Infected (novel)

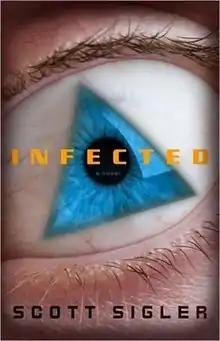
Cover artwork for 2008 first edition hardcover

Infected is a science fiction biopunk thriller novel by author Scott Sigler. The novel was initially released in 2006 in podcast format with a print release in 2008 by Crown Publishing, with Sigler continuing to offer the podcast version online. The book was initially titled "Infested", with the name changing in order to distance itself from a movie releasing with a similar title.